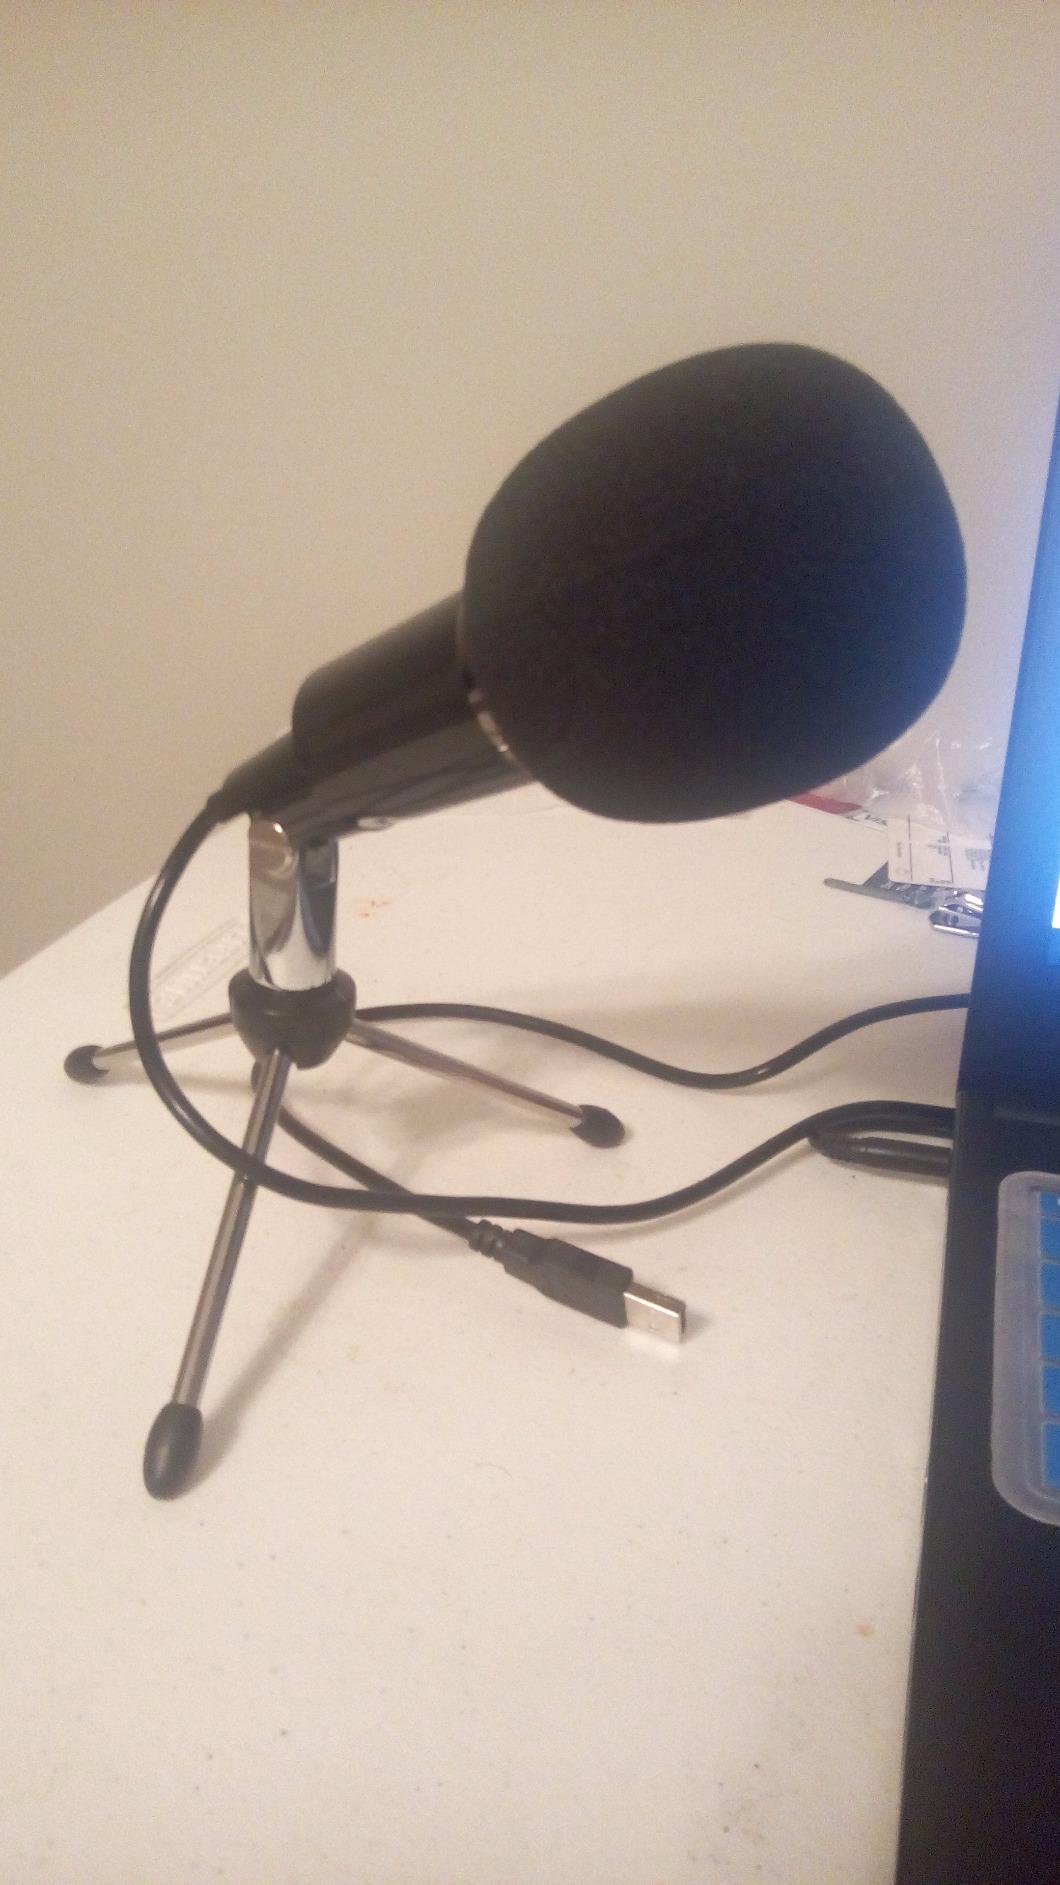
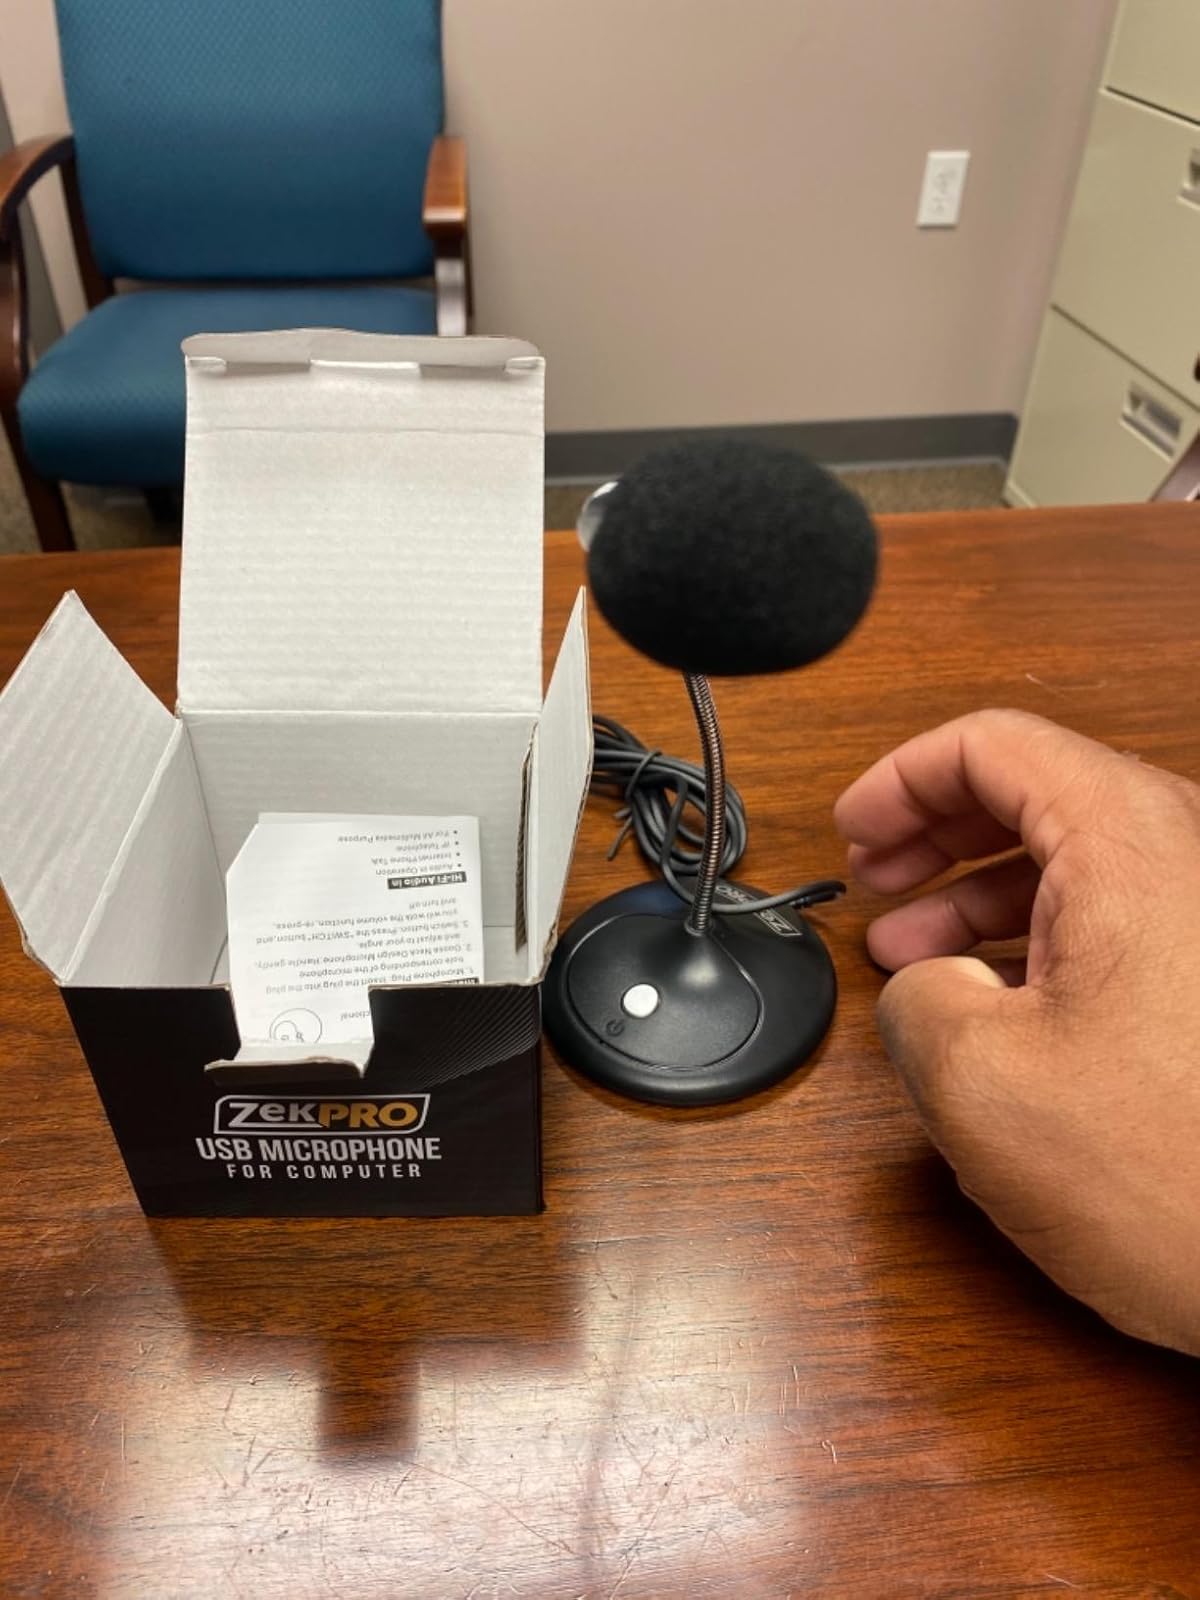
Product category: microphone
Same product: no